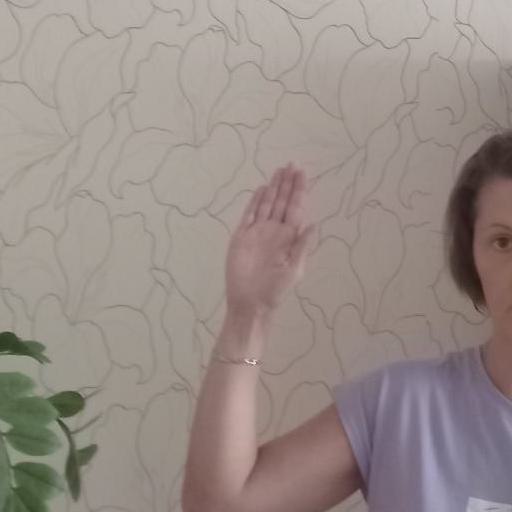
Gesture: stop